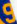
Number: 9